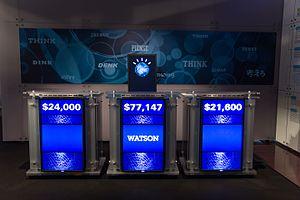
L'intelligence artificielle est « l'ensemble des théories et des techniques mises en œuvre en vue de réaliser des machines capables de simuler l'intelligence ».